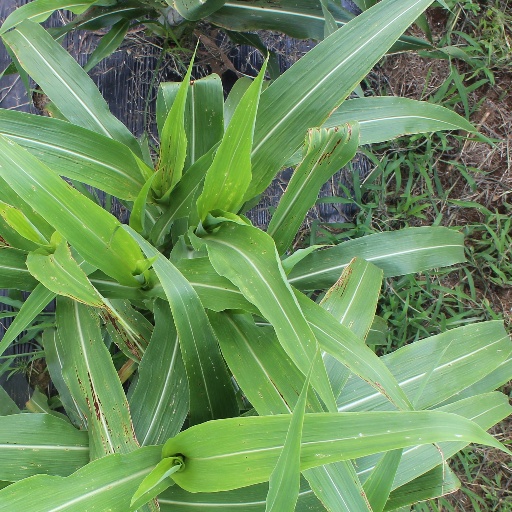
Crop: sorghum